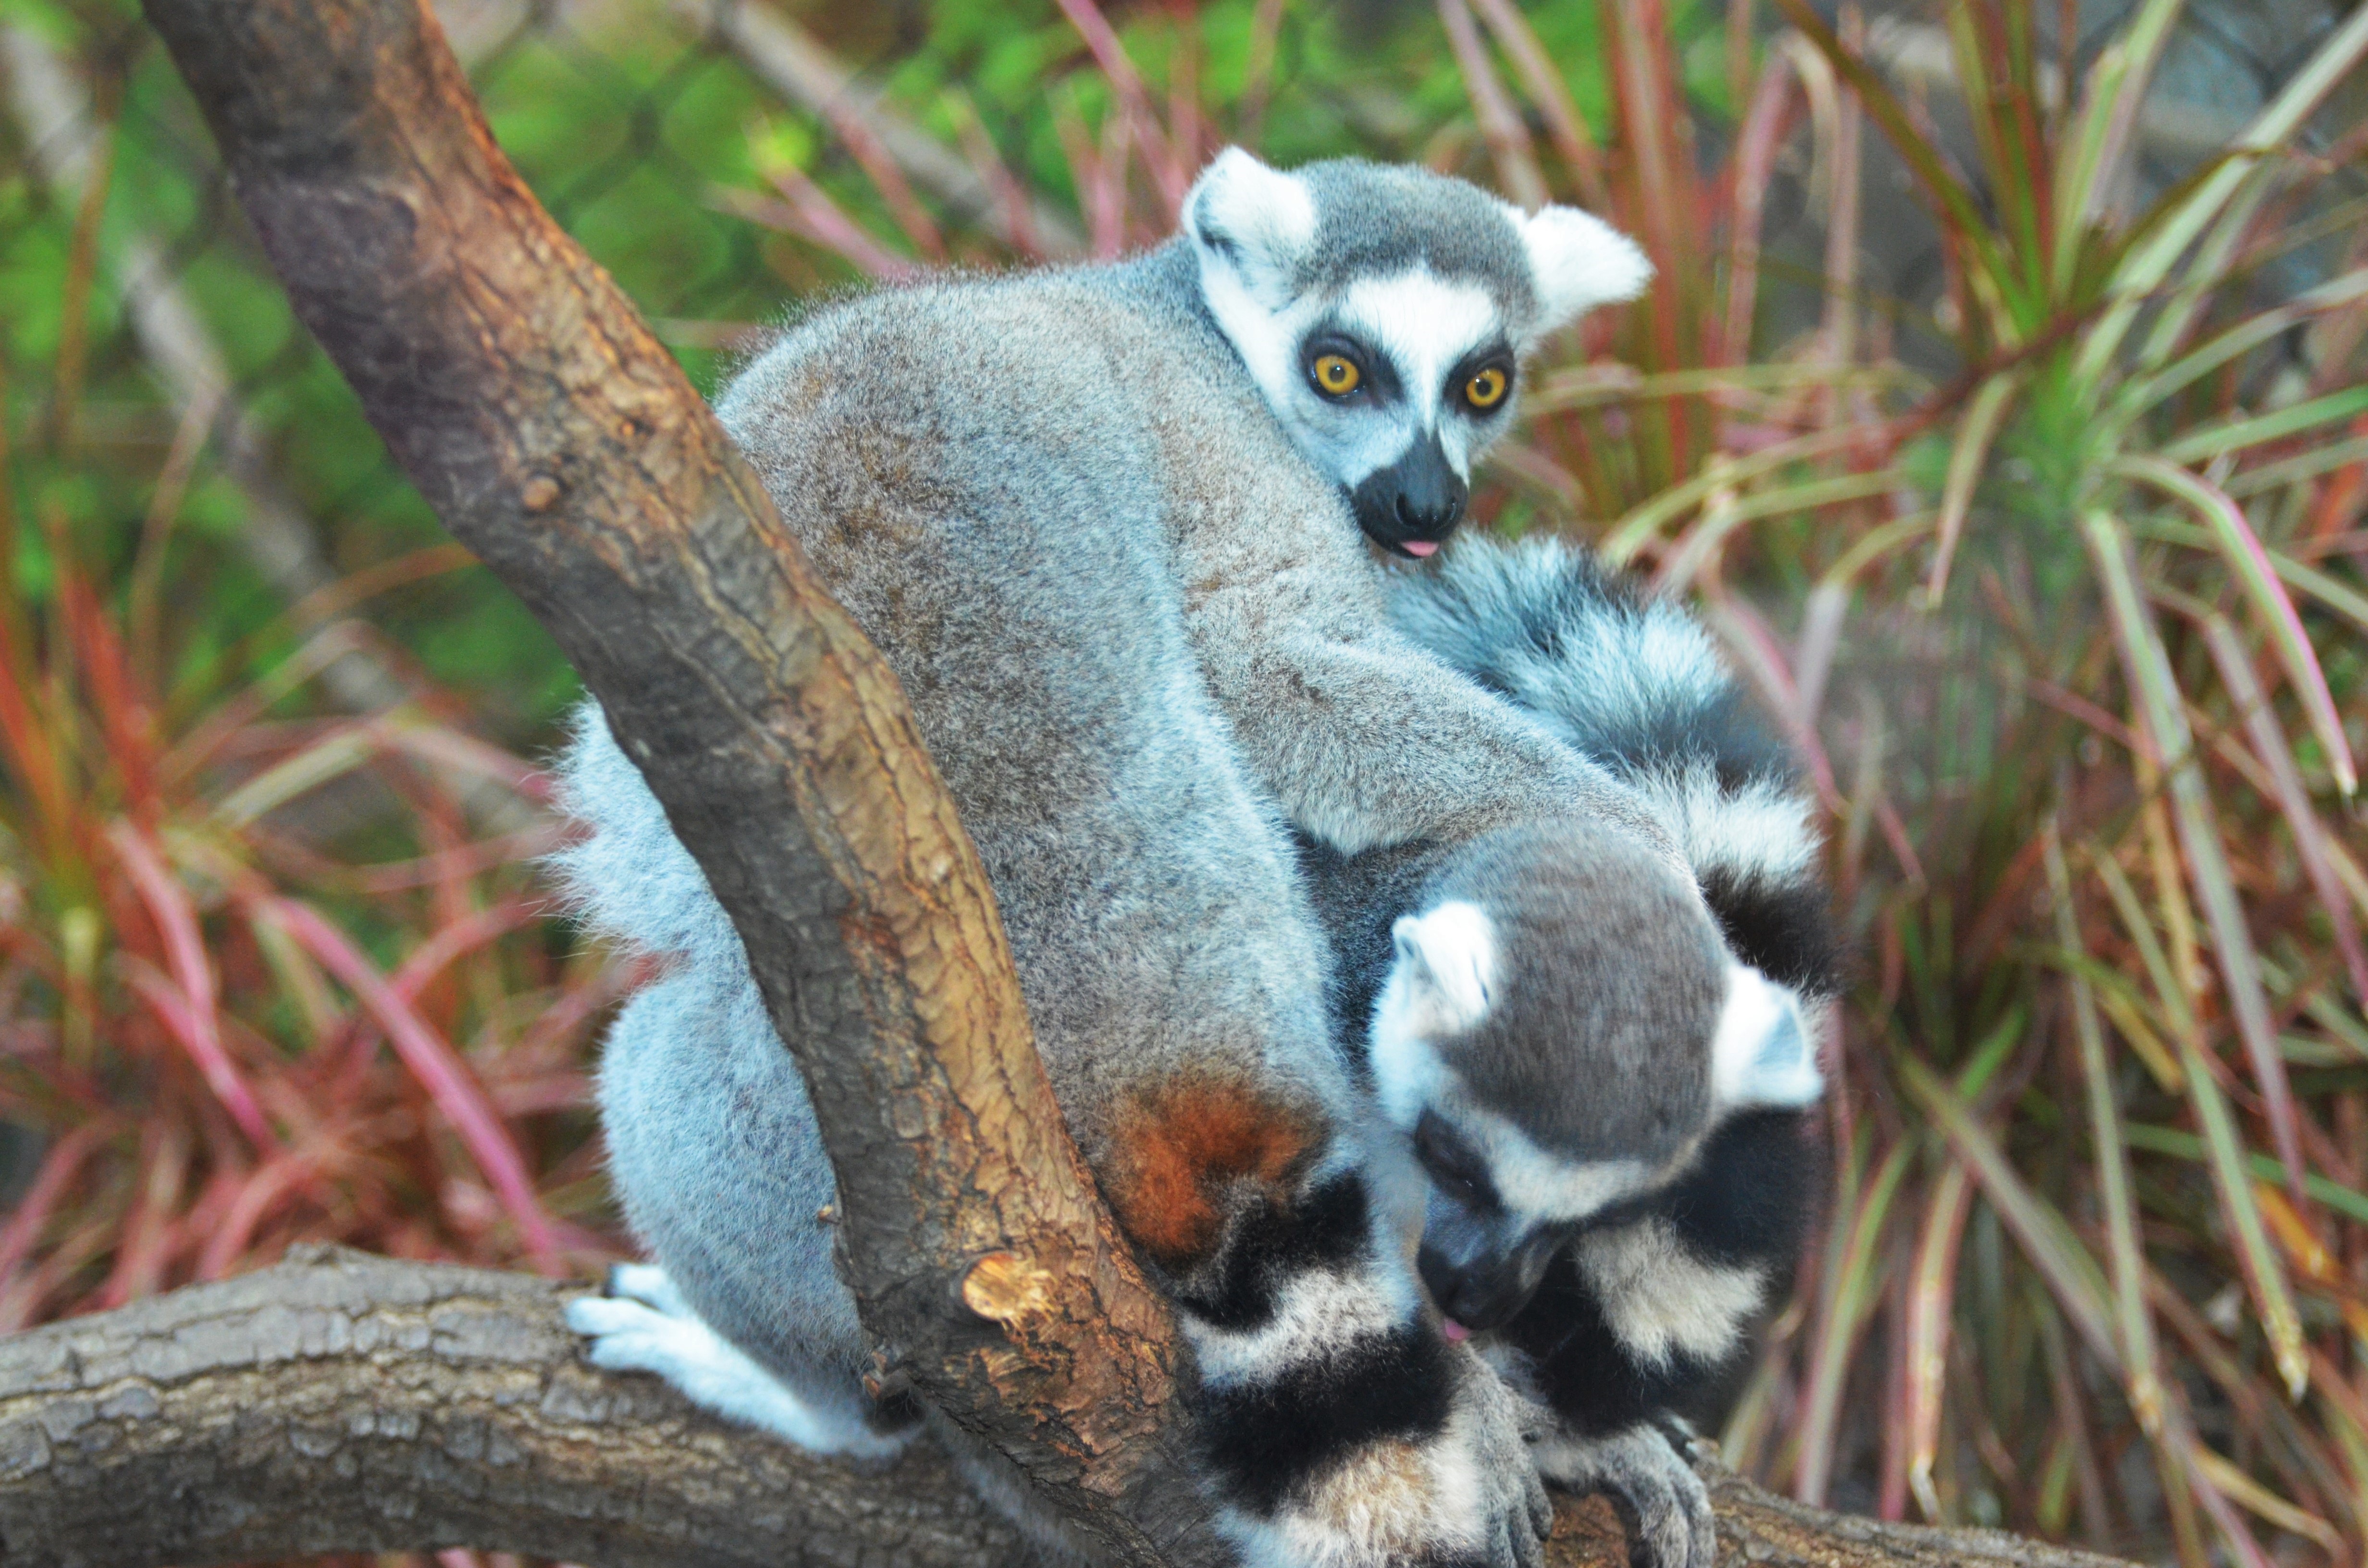
black and white, animal, wildlife, wild, zoo, mammal, monkey, fauna, primate, animals, madagascar, vertebrate, lemur, maki, maki catta, monkey maki, mayotte, maki vari, tampa aquarium, new world monkey